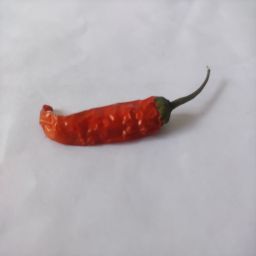
Crop: Chile Pepper
Quality: Dried